Mount Minto (Antarctica)

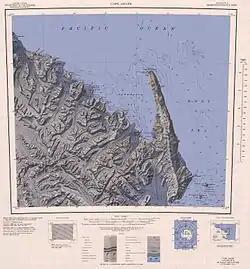
Mount Minto in southwest

Mount Minto is at the head of the Ironside Glacier, which flows southeast, and to the east of the head of the Man-o-War Glacier, which flows west and then south.